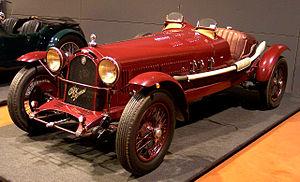
Alfa Romeo est une société de construction d'automobiles italienne fondée le 24 juin 1910 à Milan. Depuis 1986, ce constructeur automobile fait partie du groupe Fiat SpA et constitue depuis février 2007 une division de Fiat Group Automobiles SpA qui regroupe toutes les marques automobiles du groupe Fiat Chrysler Automobiles. Il était auparavant la propriété de l'État italien, à travers sa holding publique IRI, de 1933 à 1986.
L'histoire d'Alfa Romeo, le constructeur automobile italien, connu pour sa production d'automobiles aux caractères sportifs, a débuté le 24 juin 1910 avec la fondation à Milan de l'ALFA. En 1918, la société change son nom pour « Alfa Romeo » à la suite de l'acquisition de la société par Nicola Romeo.